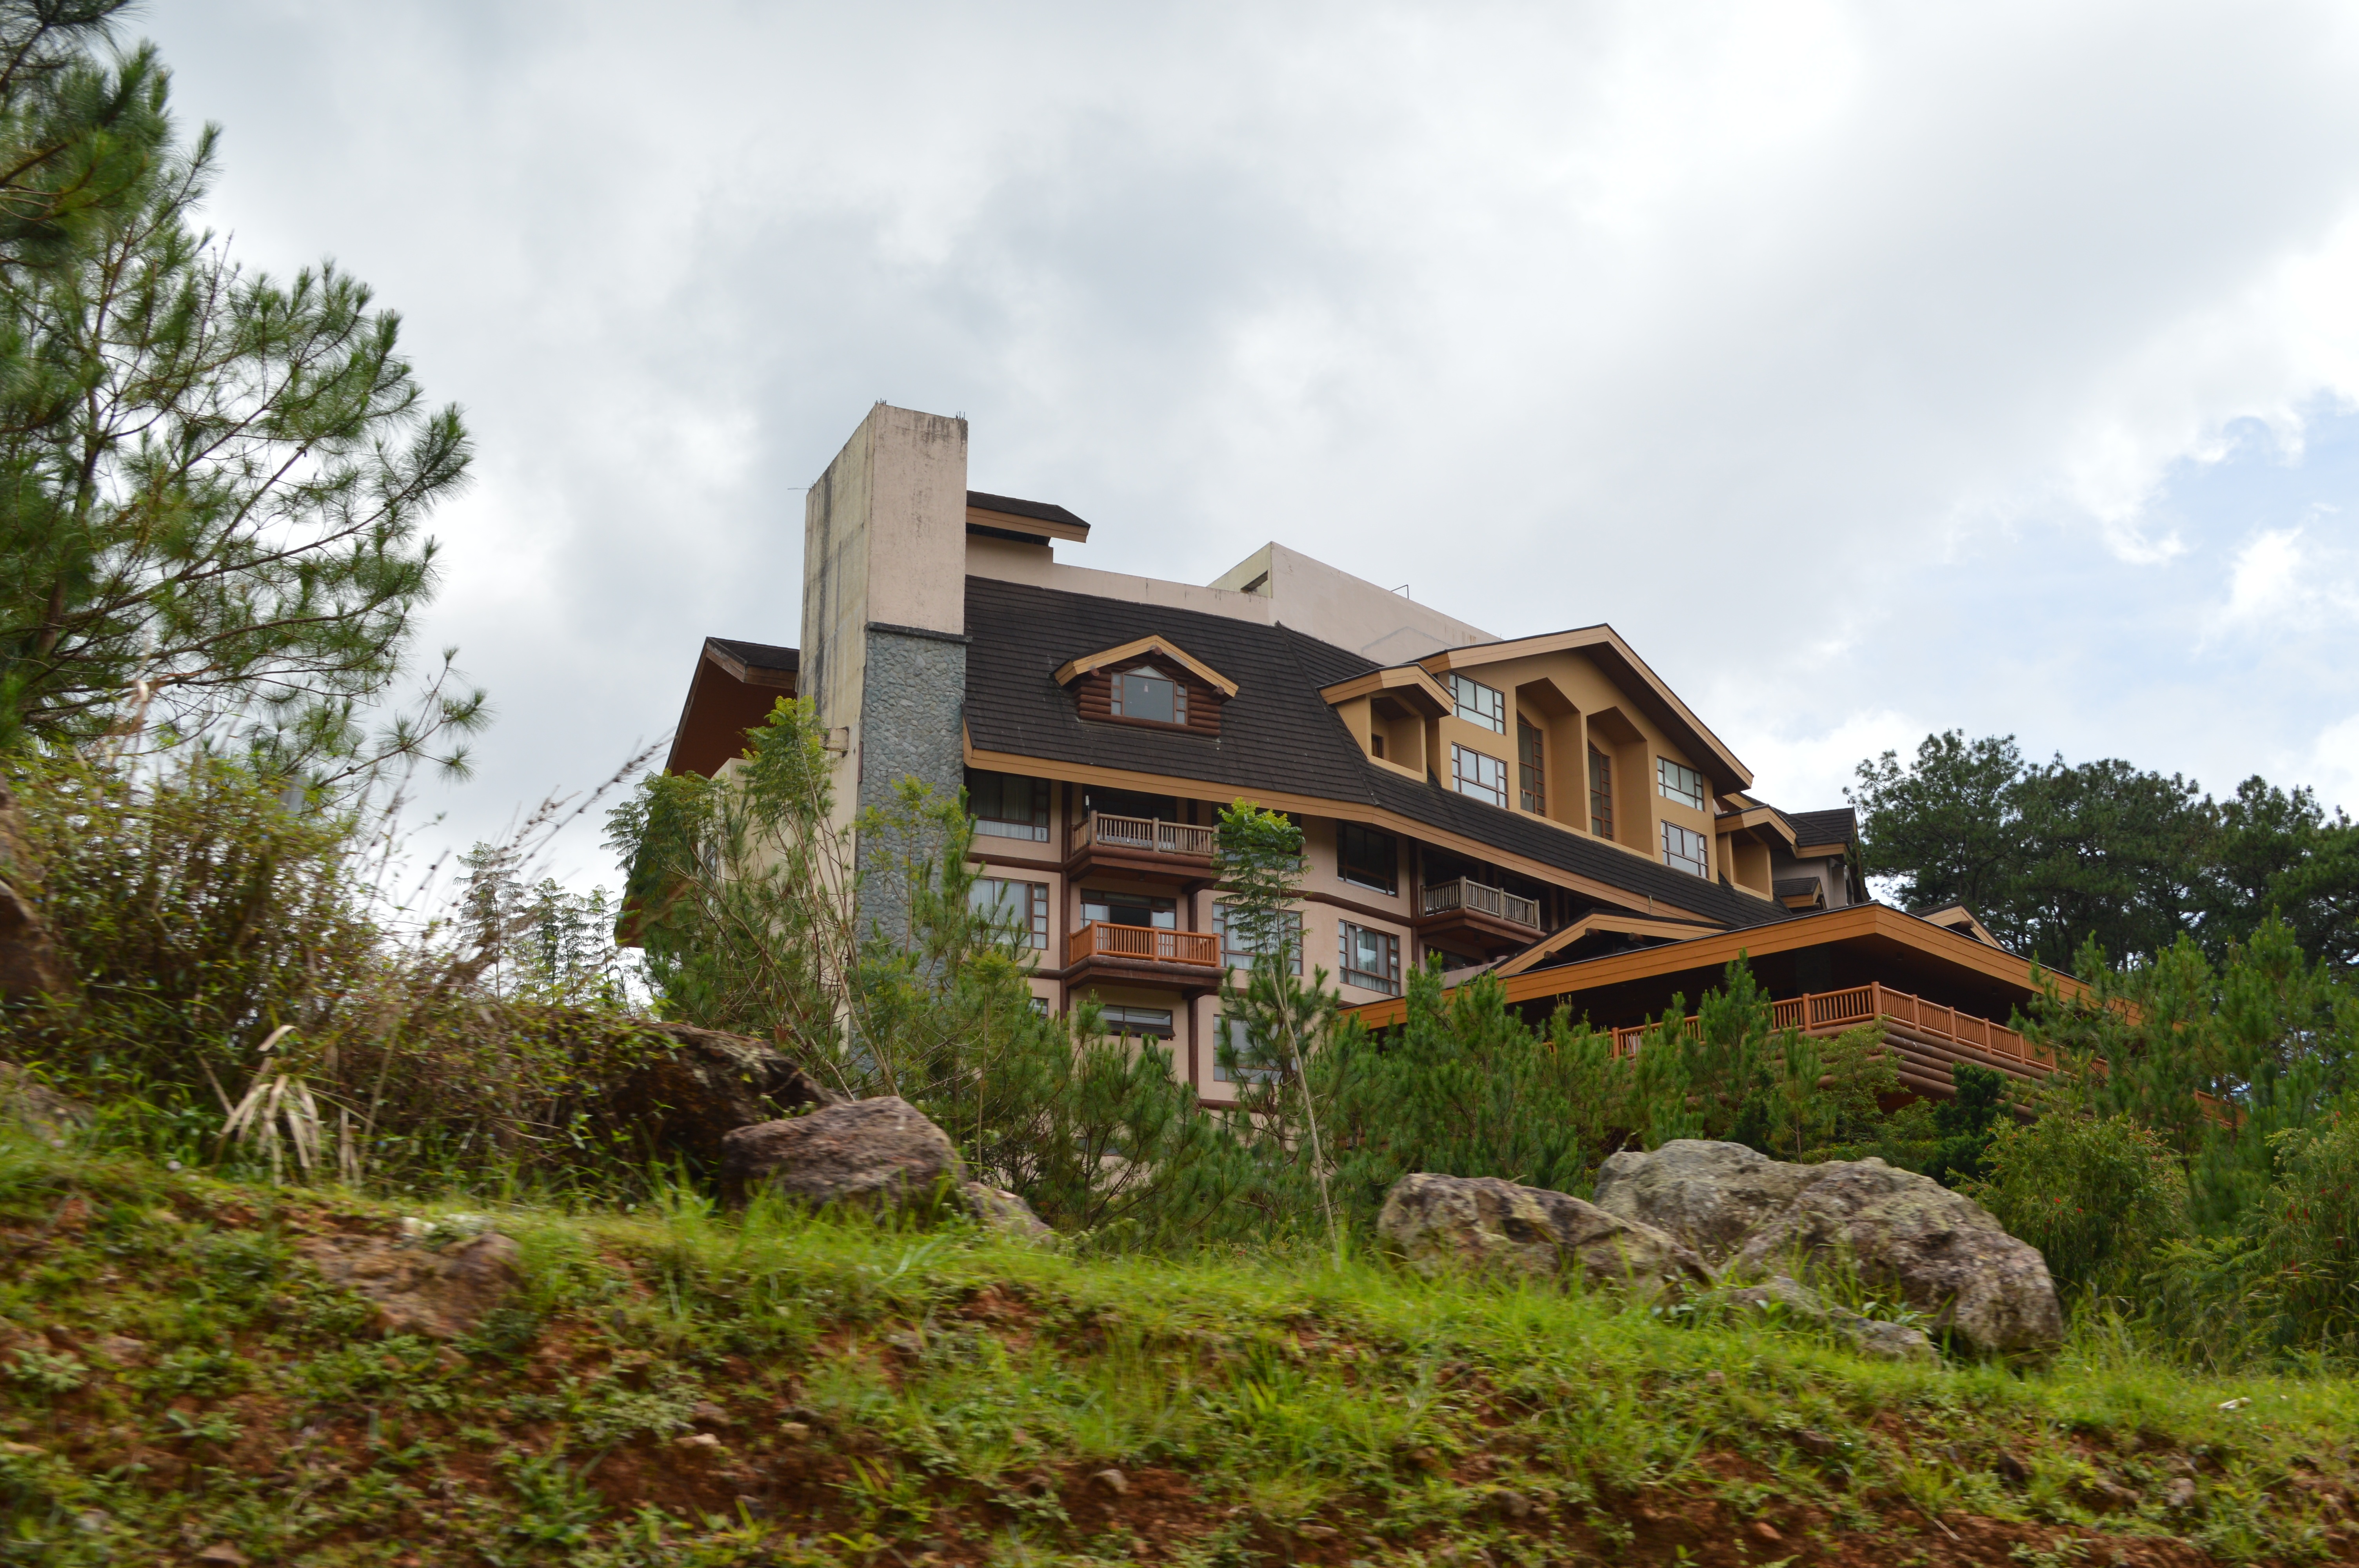
house, building, home, hut, village, cottage, property, farmhouse, estate, log cabin, rural area, residential area